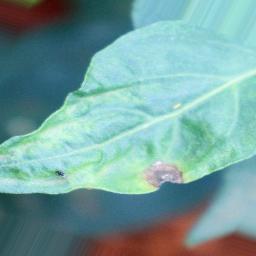
Label: cercospora